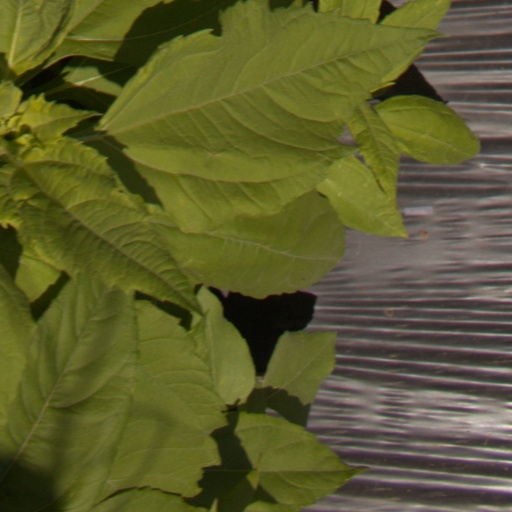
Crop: Jerusalem artichoke